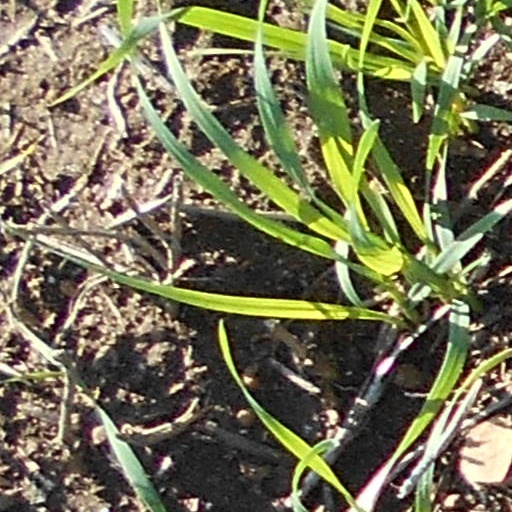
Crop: wheat